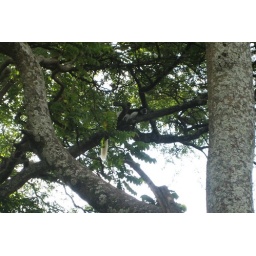
At the hotel in Awasa. Also had smaller brown monkies and huge black birds with massive hooked beaks.